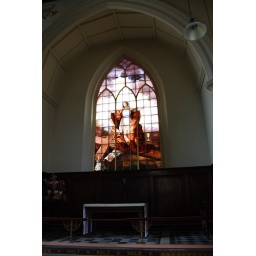
Nice stained glass window in a small shrewsbury town centre church